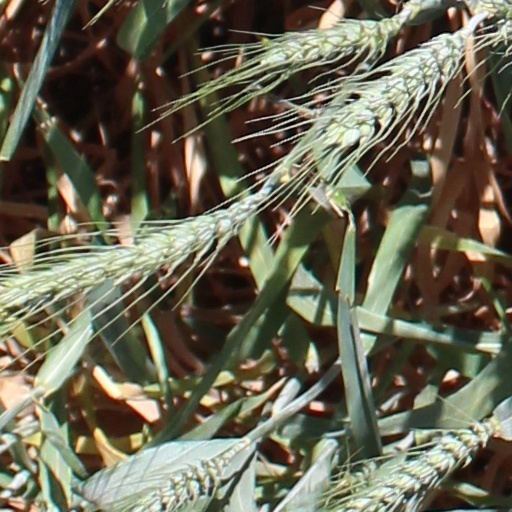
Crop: wheat